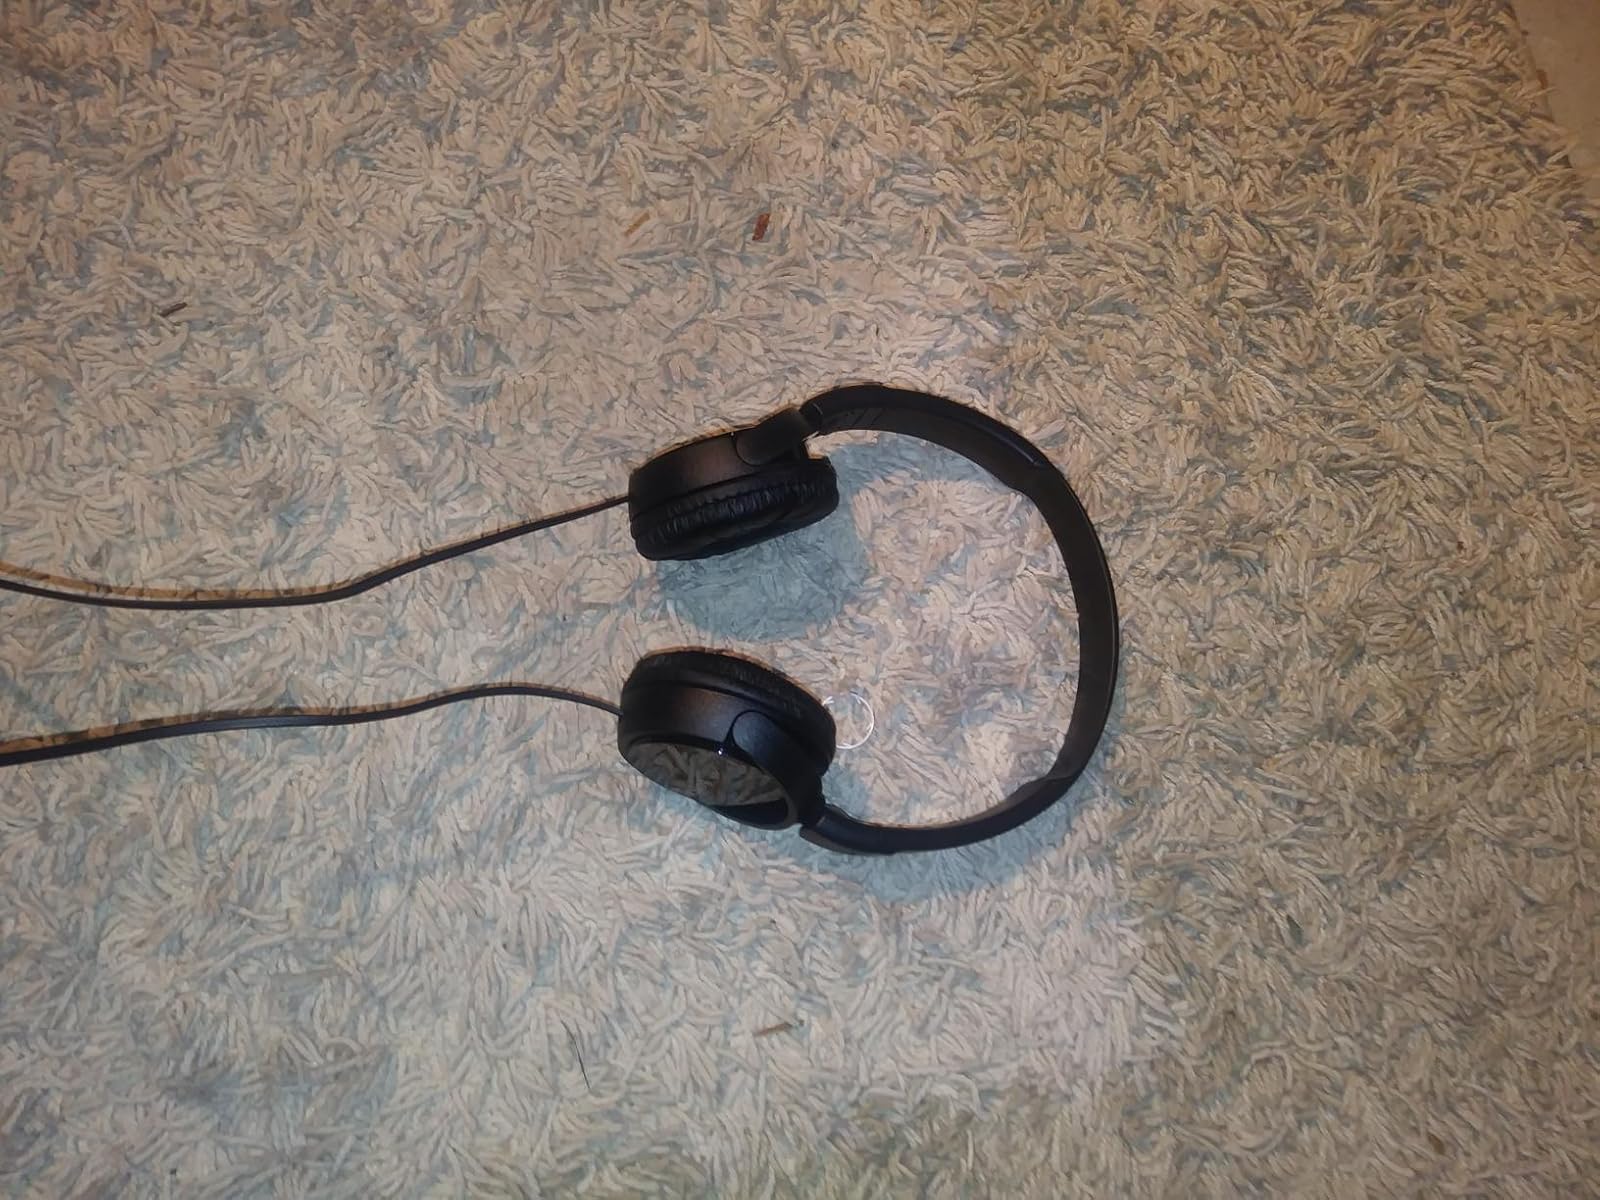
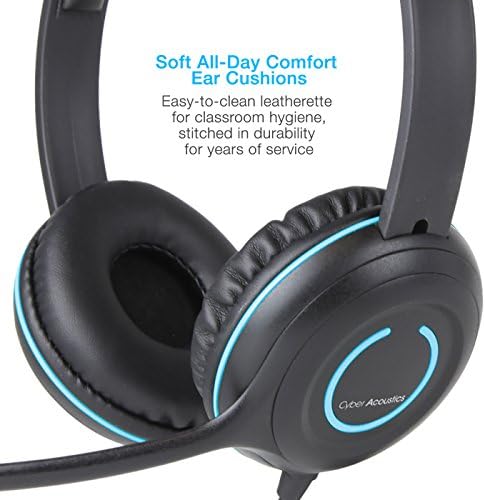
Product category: headphones
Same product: no